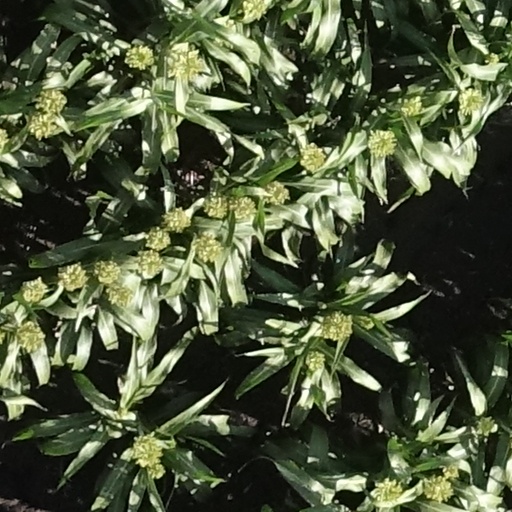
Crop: sorghum